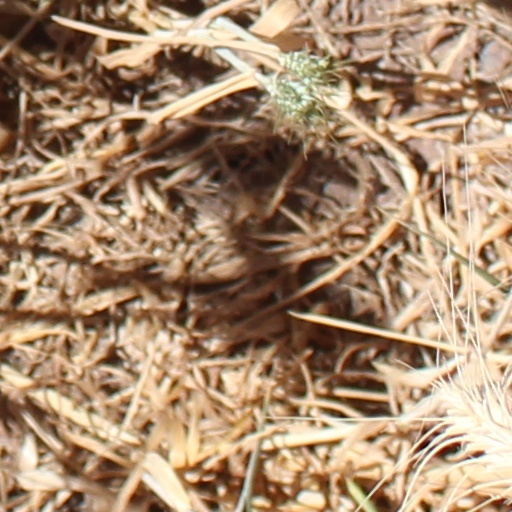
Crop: wheat